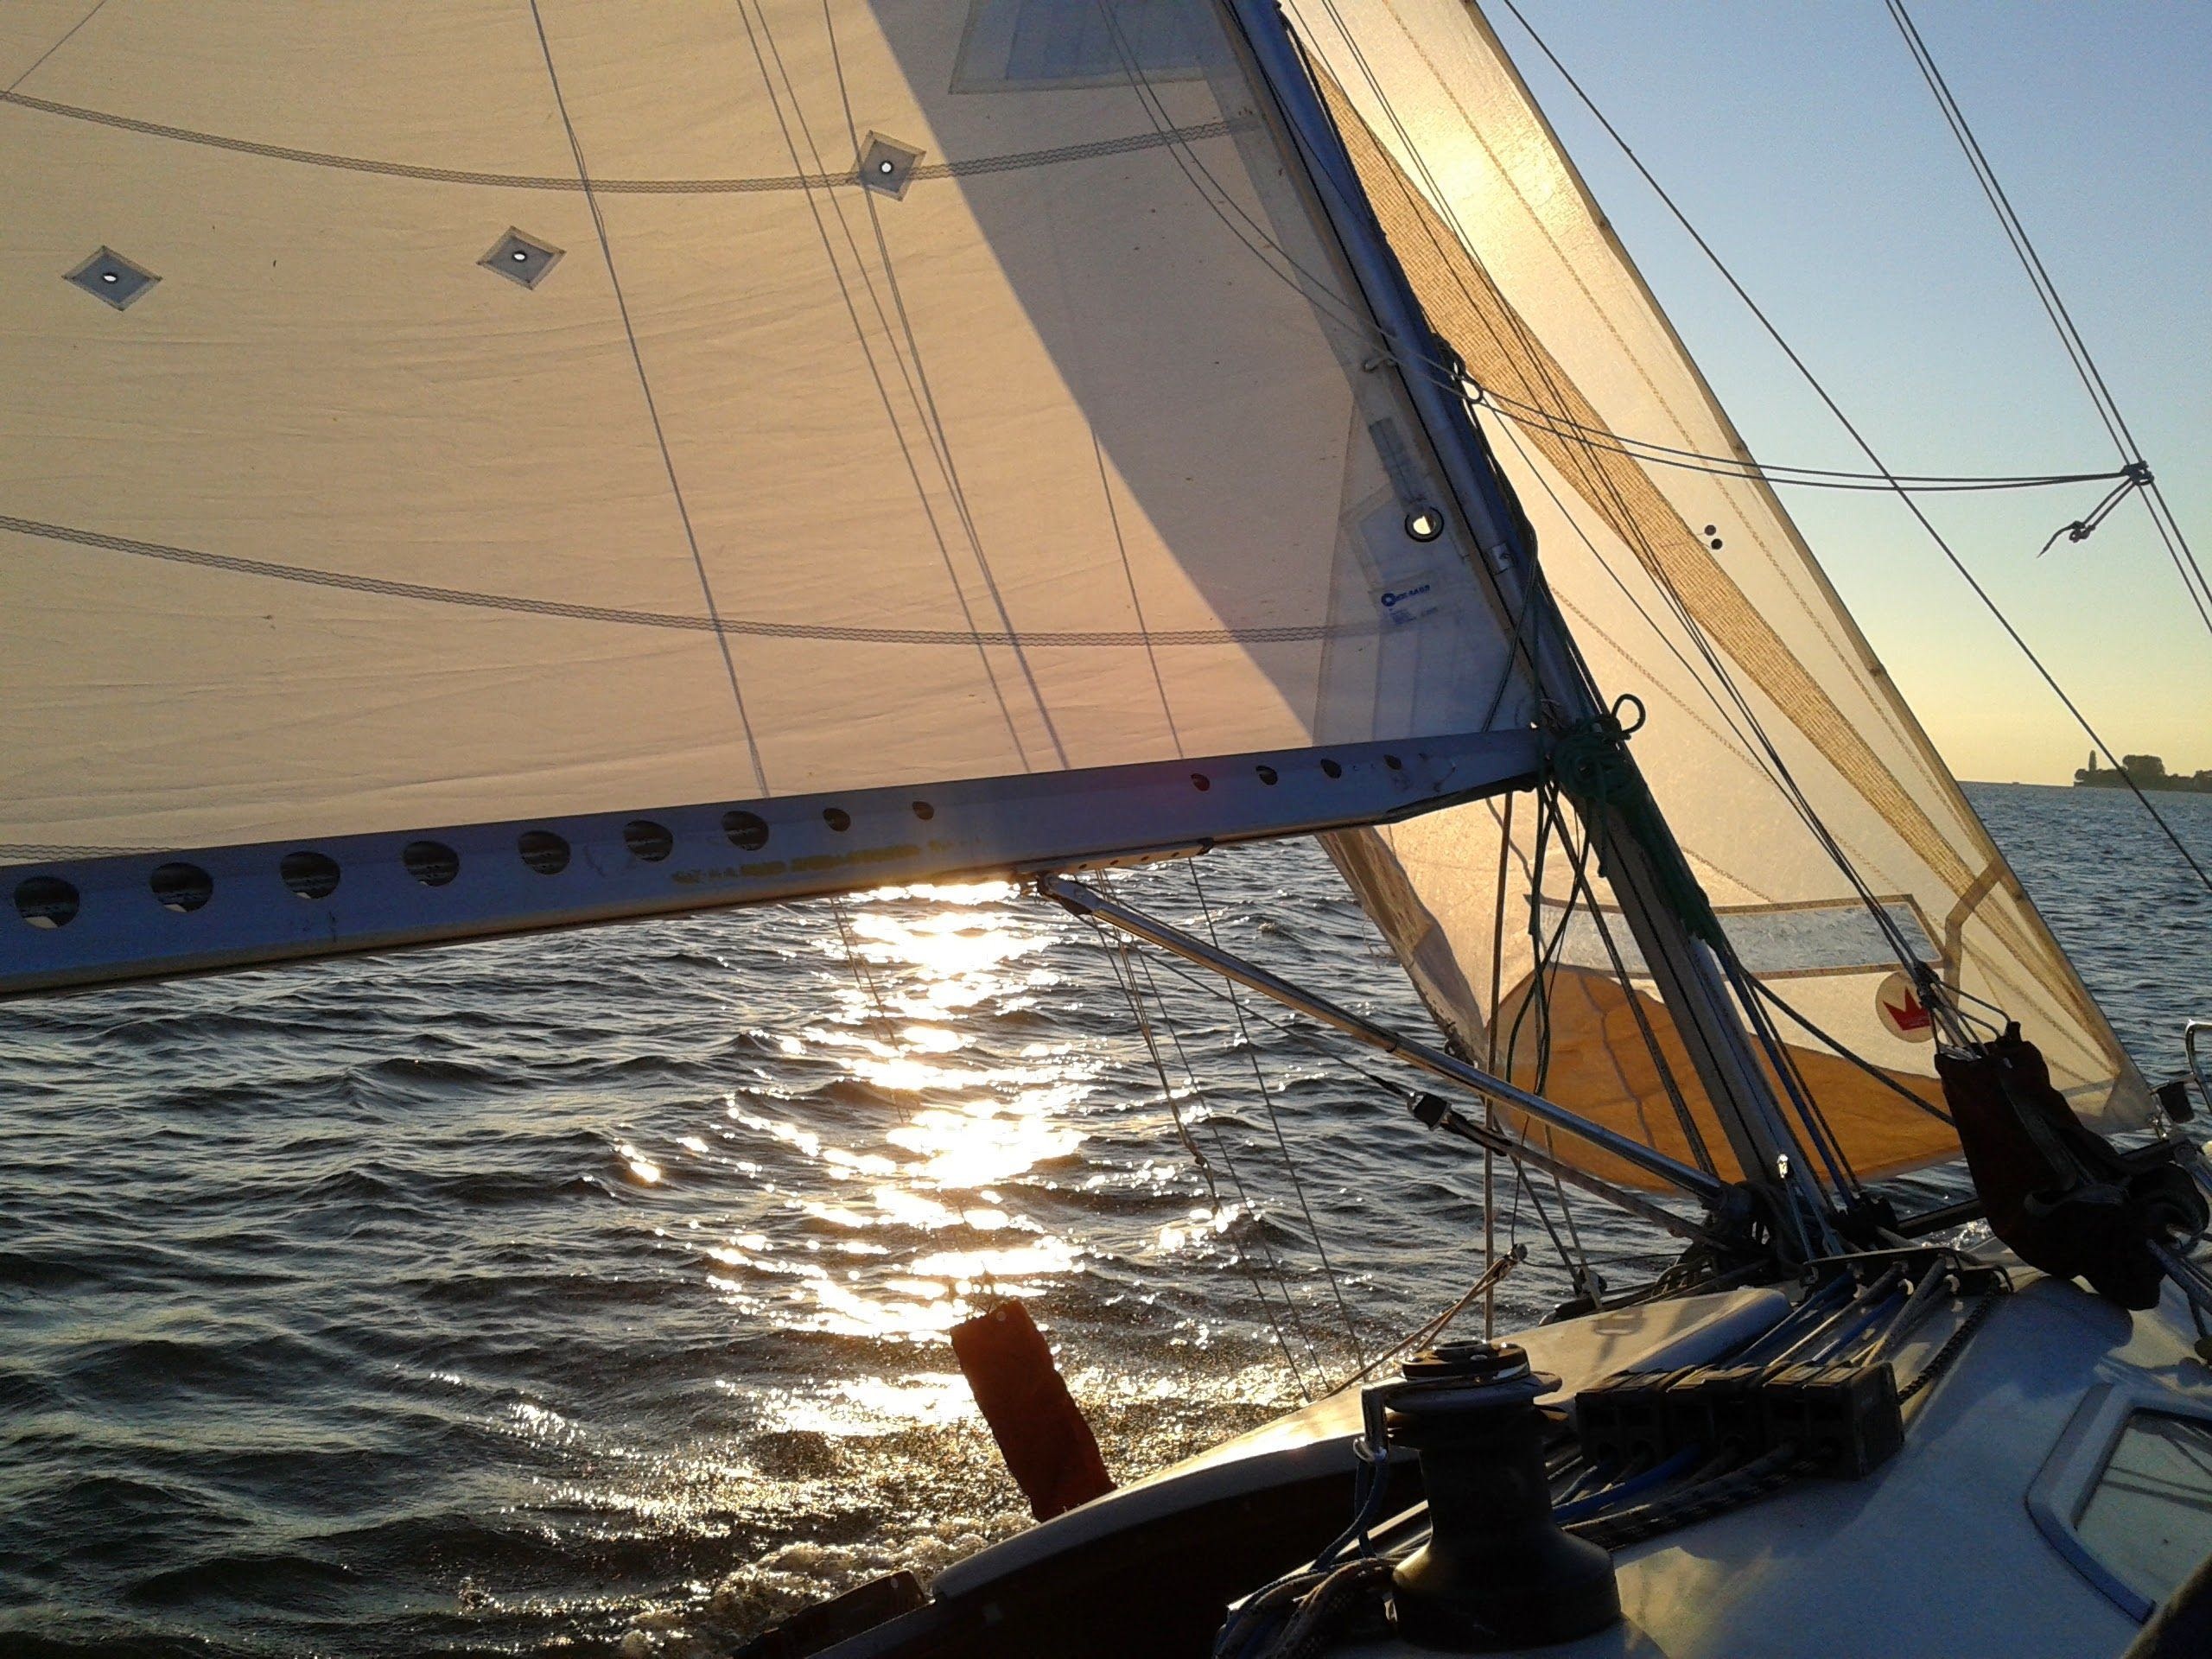
sea, boat, ship, vehicle, mast, sailing, yacht, sailboat, sports, sail, watercraft, schooner, sailing boat, sailing ship, lake constance, windsports, dinghy sailing, lugger